J. R. Hildebrand

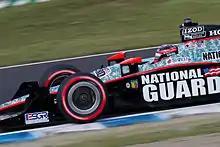
Hildebrand driving for Panther Racing at the .

Later in 2011, Hildebrand qualified for the Indianapolis 500 and was the most successful rookie during his premiere race. Hildebrand was able to lead at the halfway point for Panther Racing and stayed on the lead lap for the entire race. This allowed him to take a gamble during his last pit stop, stretching out his fuel load to an eventual lead on the final lap. On the very last turn, he slid out of the racing lane and into the retaining wall while passing rapidly slowing Charlie Kimball, allowing Dan Wheldon to take the victory. Despite the damage to his car – including the loss of a wheel – Hildebrand retained enough speed to cross the finish line in second place.